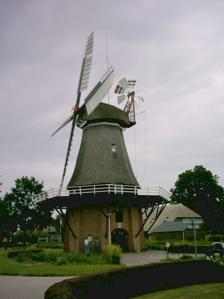
Building: De Sterrenberg, Nijeveen
Country: Netherlands
Year built: 1977
Windmill in Drenthe, the Netherlands De Sterrenberg De Sterrenberg, June 2008 Origin Mill name De Sterrenberg Mill location Burgemeester Weimalaan 1, 7948 AL, Nijeveen Coordinates 52°43′56″N 6°10′06″E / 52.73222°N 6.16833°E / 52.73222; 6.16833 Operator(s) Gemeente Meppel Year built 1977 Information Purpose Corn mill Type Smock mill Storeys Three-storey smock Base storeys Three-storey base Smock sides Eight sides No. of sails Four sails Type of sails Patent sails Windshaft Wood with cast iron poll end Winding Fantail Fantail blades Eight blades No. of pairs of millstones Two pairs Size of millstones 1.50 metres (4 ft 11 in) and 1.30 metres (4 ft 3 in) diameter De Sterrenberg is a smock mill in Nijeveen , Drenthe the Netherlands . It was built in 1977. The mill is listed as a Rijksmonument , number 30957. History The windmill in Nijeveen was demolished in 1928. In the 1970s, it was decided that Nijeveen should have a windmill again, and a search was made for a suitable replacement. De Sterrenberg was originally built at Weener , Lower Saxony , Germany in 1786. The mill was dismantled in 1976 and rebuilt brick by brick in Nijeveen. The mill is named for its former owners in Germany, the Sterrenberg family. On 13 January 1977, the smock was placed on the new brick base. The millwright responsible for the rebuild was the firm Schakel of Exmorra , Friesland . The base was built by the firm Elphenhof of De Wijk . The official opening ceremony on 11 August 1977 was performed by Prince Claus . The mill was damaged in a storm in March 1995 with various shutters being blown out of the sails. The mill was repaired by the end of that year. Major repairs to the sails were undertaken in 2002-03. Description For an description of the various items of machinery, see Mill machinery . De Sterrenberg is what the Dutch describe as an achtkante stellingmolen , or "octagonal tower mill". It is a smock mill with a stage on a three-storey brick base. The stage is 6.15 metres (20 ft 2 in) above ground level. The smock and cap are thatched. The cap is winded by a fantail, the only windmill in Drenthe so equipped. The four Patent sails have a span of 23.00 metres (75 ft 6 in). They are carried in a wooden windshaft with a cast iron poll end. The windshaft also carries the brake wheel , which has 61 cogs. The brake wheel drives the wallower (30 cogs) at the top of the upright shaft . At the bottom of the upright shaft , the great spur wheel , which has 86 cogs, drives the two lantern pinion stone nuts , which have 28 staves each. These drive the millstones . One pair are Cullen stones of 1.30 metres (4 ft 3 in) diameter. The other pair have a French Burr runner stone on a Cullen bedstone, both 1.50 metres (4 ft 11 in) diameter. Public access De Sterrenberg is open every Saturday from 09:00 to 12:30. References Wikimedia Commons has media related to De Sterrenberg .